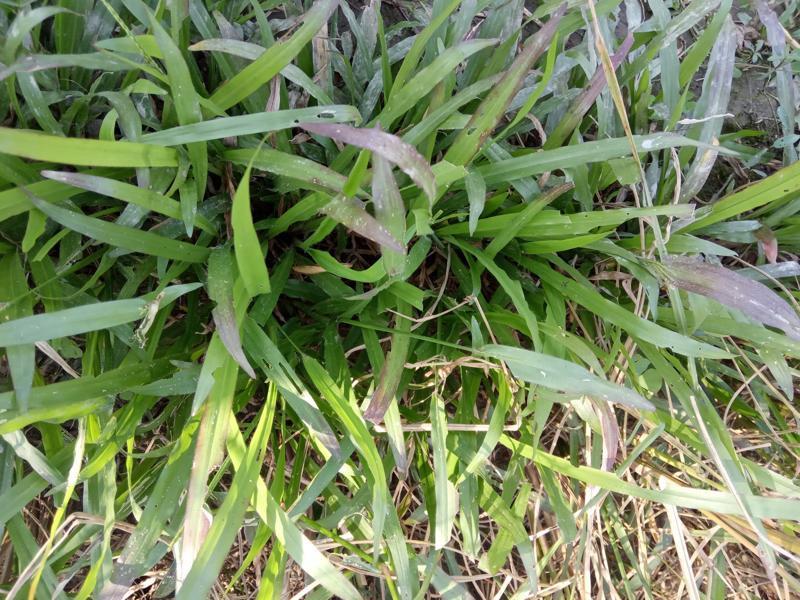
Weed species: Paspalum scrobiculatum